Sir William Dunn, 1st Baronet, of Lakenheath

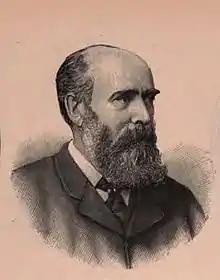
William Dunn circa 1895

After his return to Britain he settled in London, where he entered public service, as alderman for Cheap Ward in the City of London and from 1891 until the dissolution in 1906 as Liberal member of parliament for Paisley. He was also the consul general of the Orange Free State until the outbreak of the Second Boer War. Dunn was also active as chairman of the South African section of the London Chamber of Commerce and member of the Executive Council of that institution.